Jean-Michel Othoniel

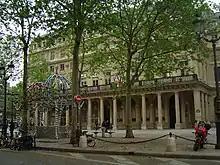
The place Colette in Paris; Othoniel's entrance to the métro station is on the left.

Jean-Michel Othoniel (born 27 January 1964) is a French contemporary artist. He has worked in a variety of artistic media, including film, installation, photography and sculpture. In 2000 he designed a new entrance for the Palais Royal–Musée du Louvre station of the Paris Métro.